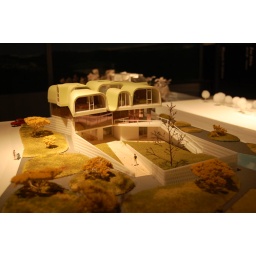
Exhibition of architects (mostly Taiwanese) showing proposed designs for a mountain top home in the hills north of Taipei.